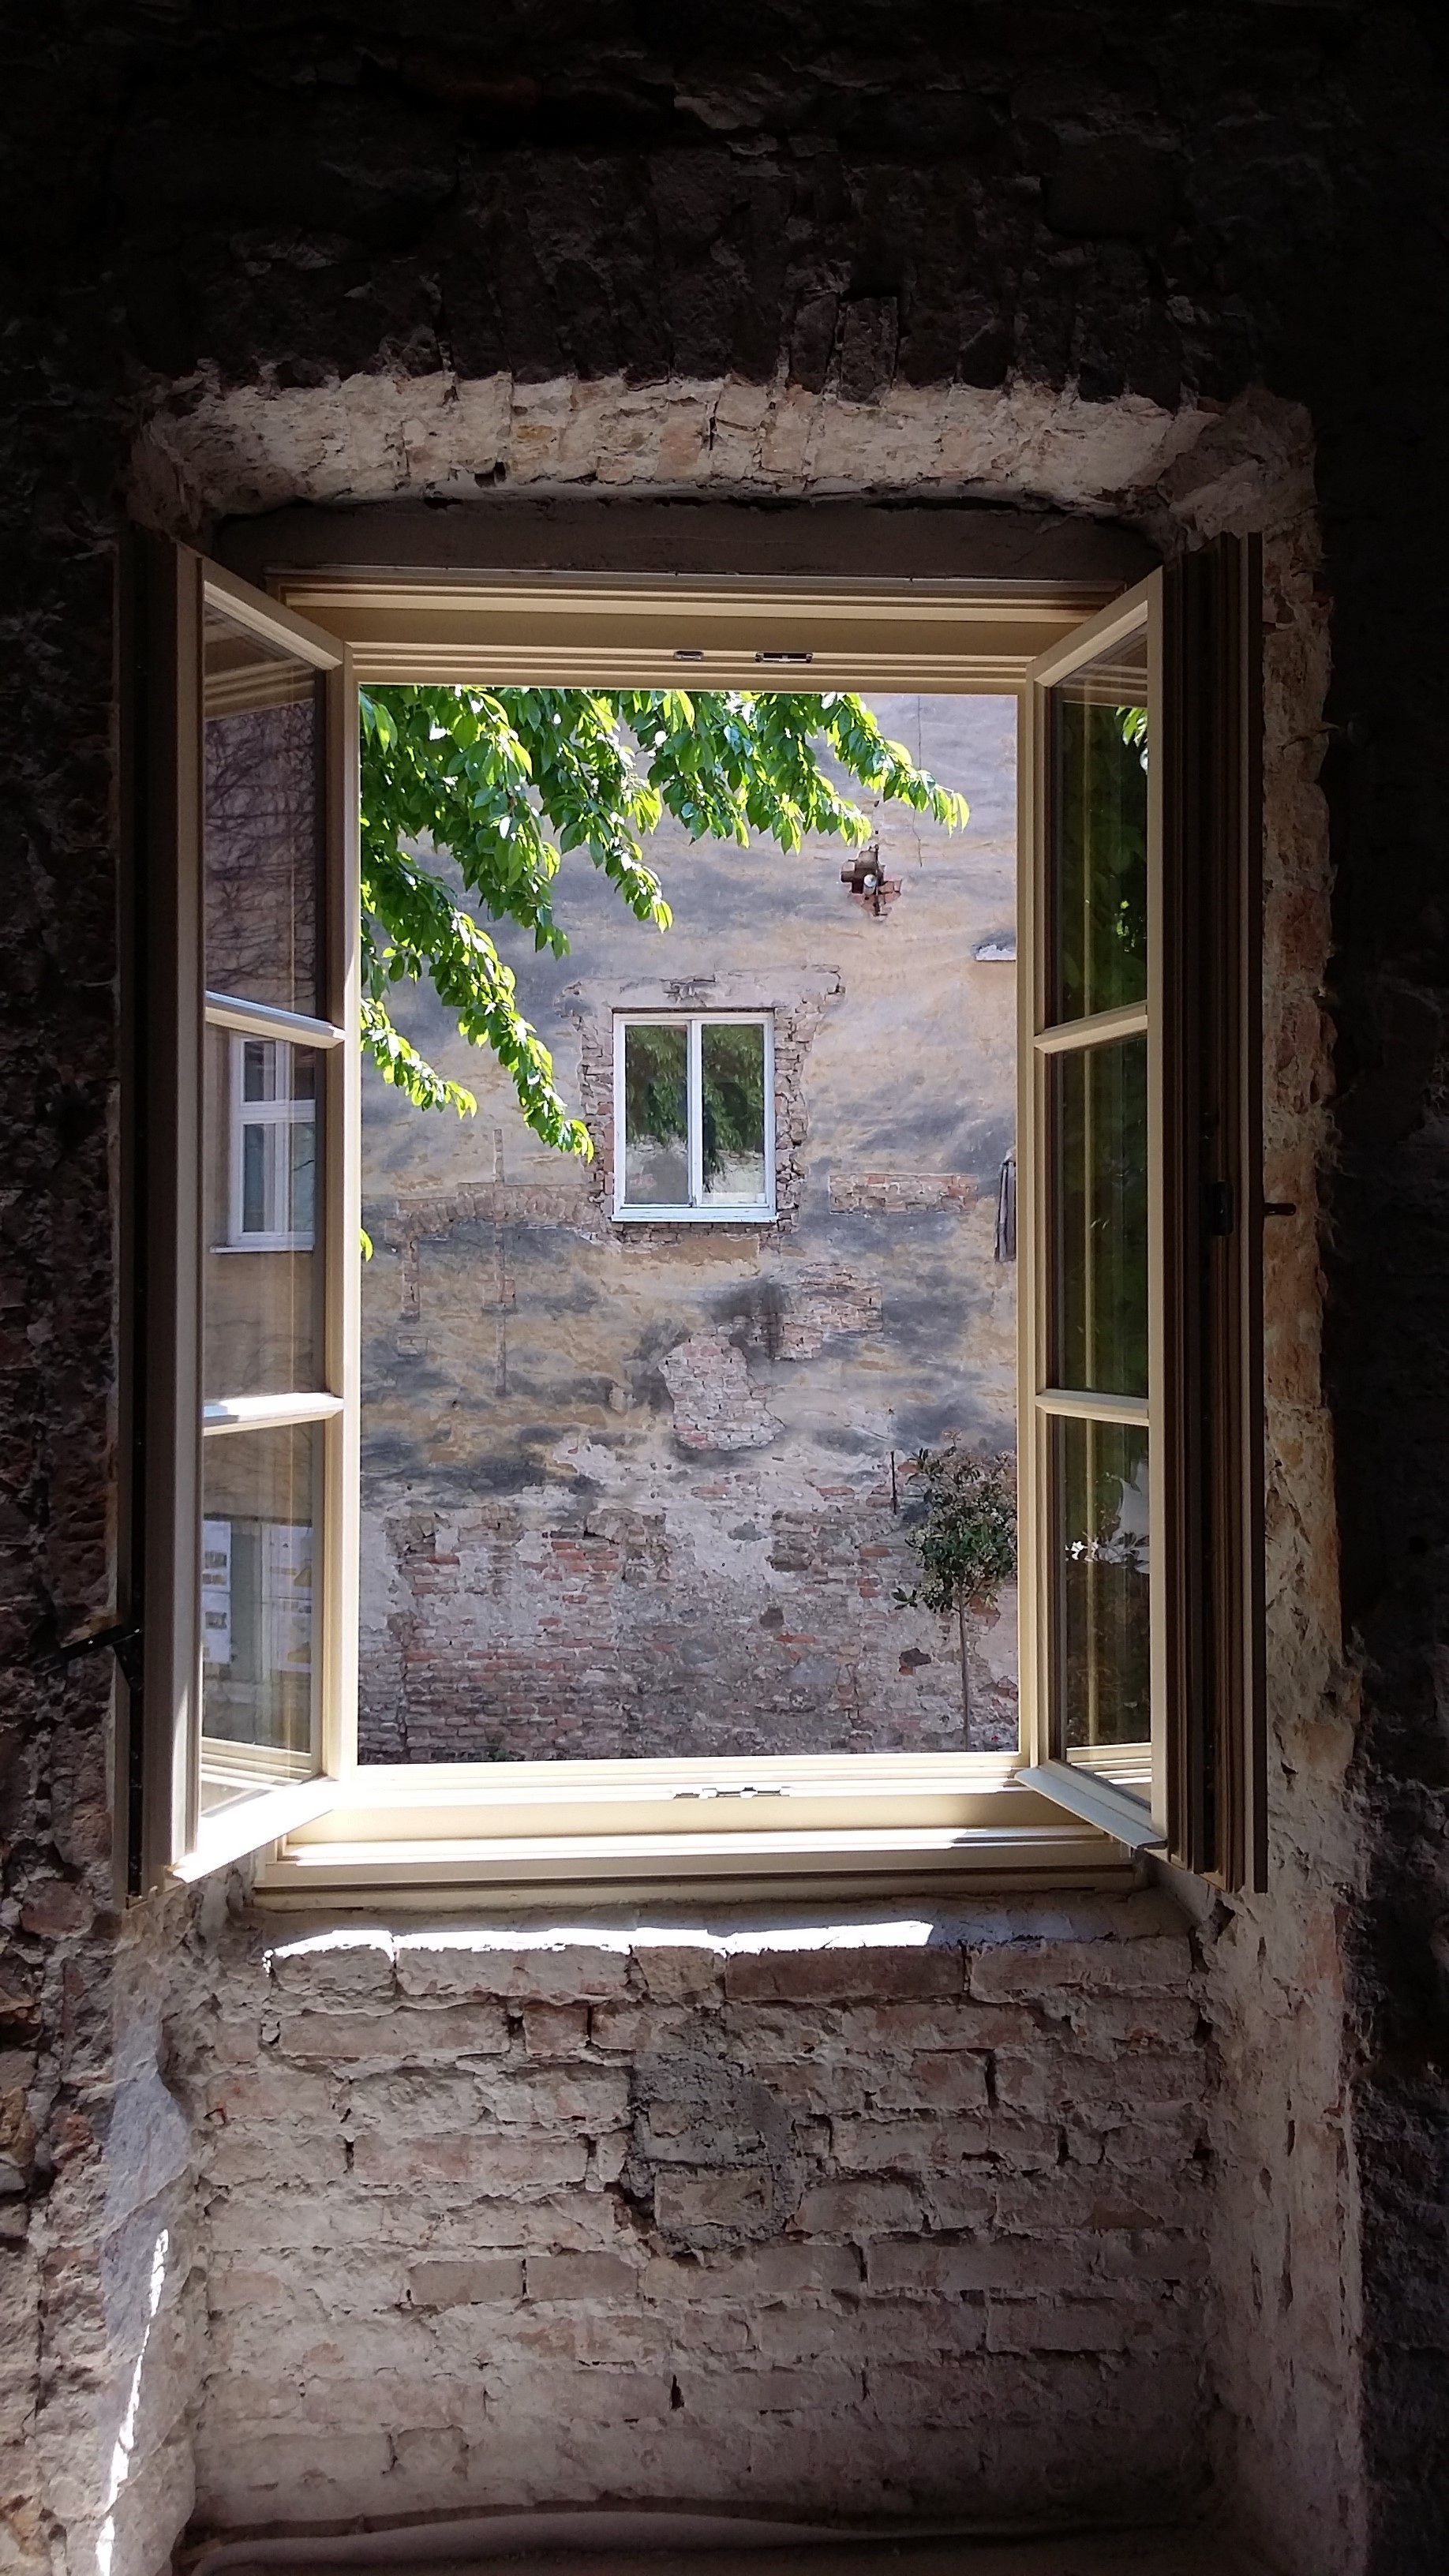
open, wood, house, window, old, home, wall, porch, cottage, lighting, door, interior design, estate, in the window, sash window